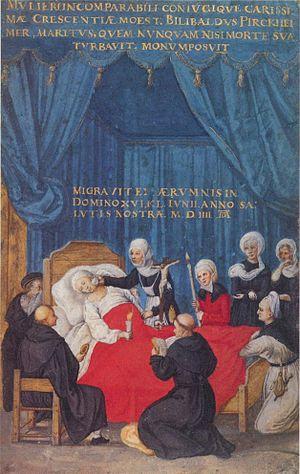
Un infirmier est un professionnel de la santé dont la profession est de délivrer des soins infirmiers.
La maladie est une altération des fonctions ou de la santé d'un organisme vivant.